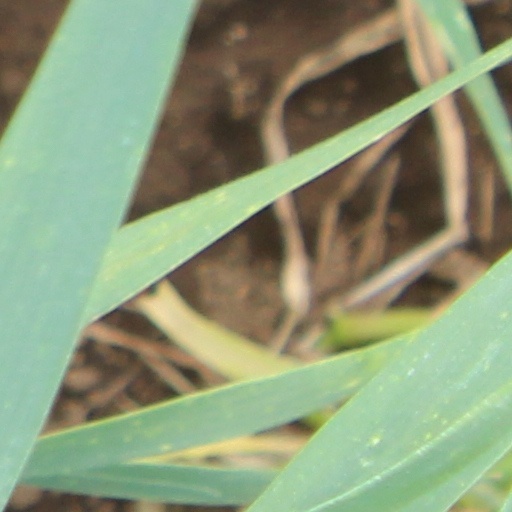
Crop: wheat